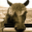
Label: horse